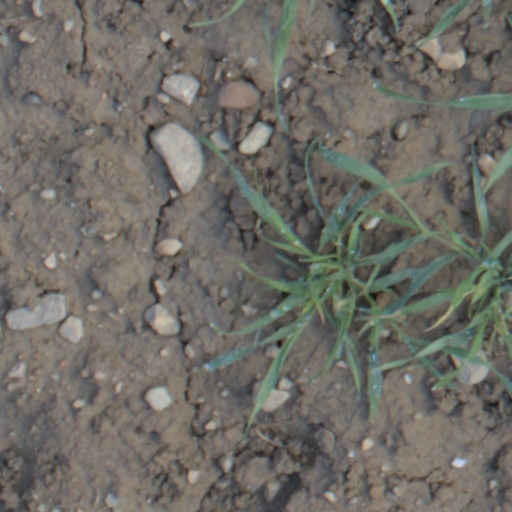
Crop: wheat